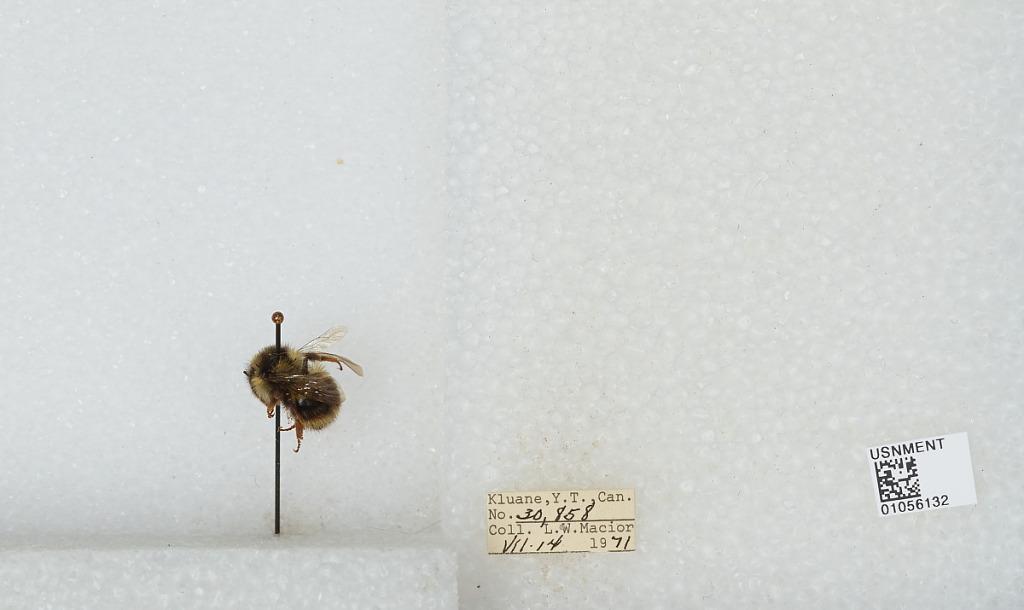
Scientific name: Bombus bifarius nearcticus
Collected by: L. Macior
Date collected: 1971-7-14
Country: Canada
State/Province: Yukon Territory
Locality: Kluane
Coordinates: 60.75, -139.5